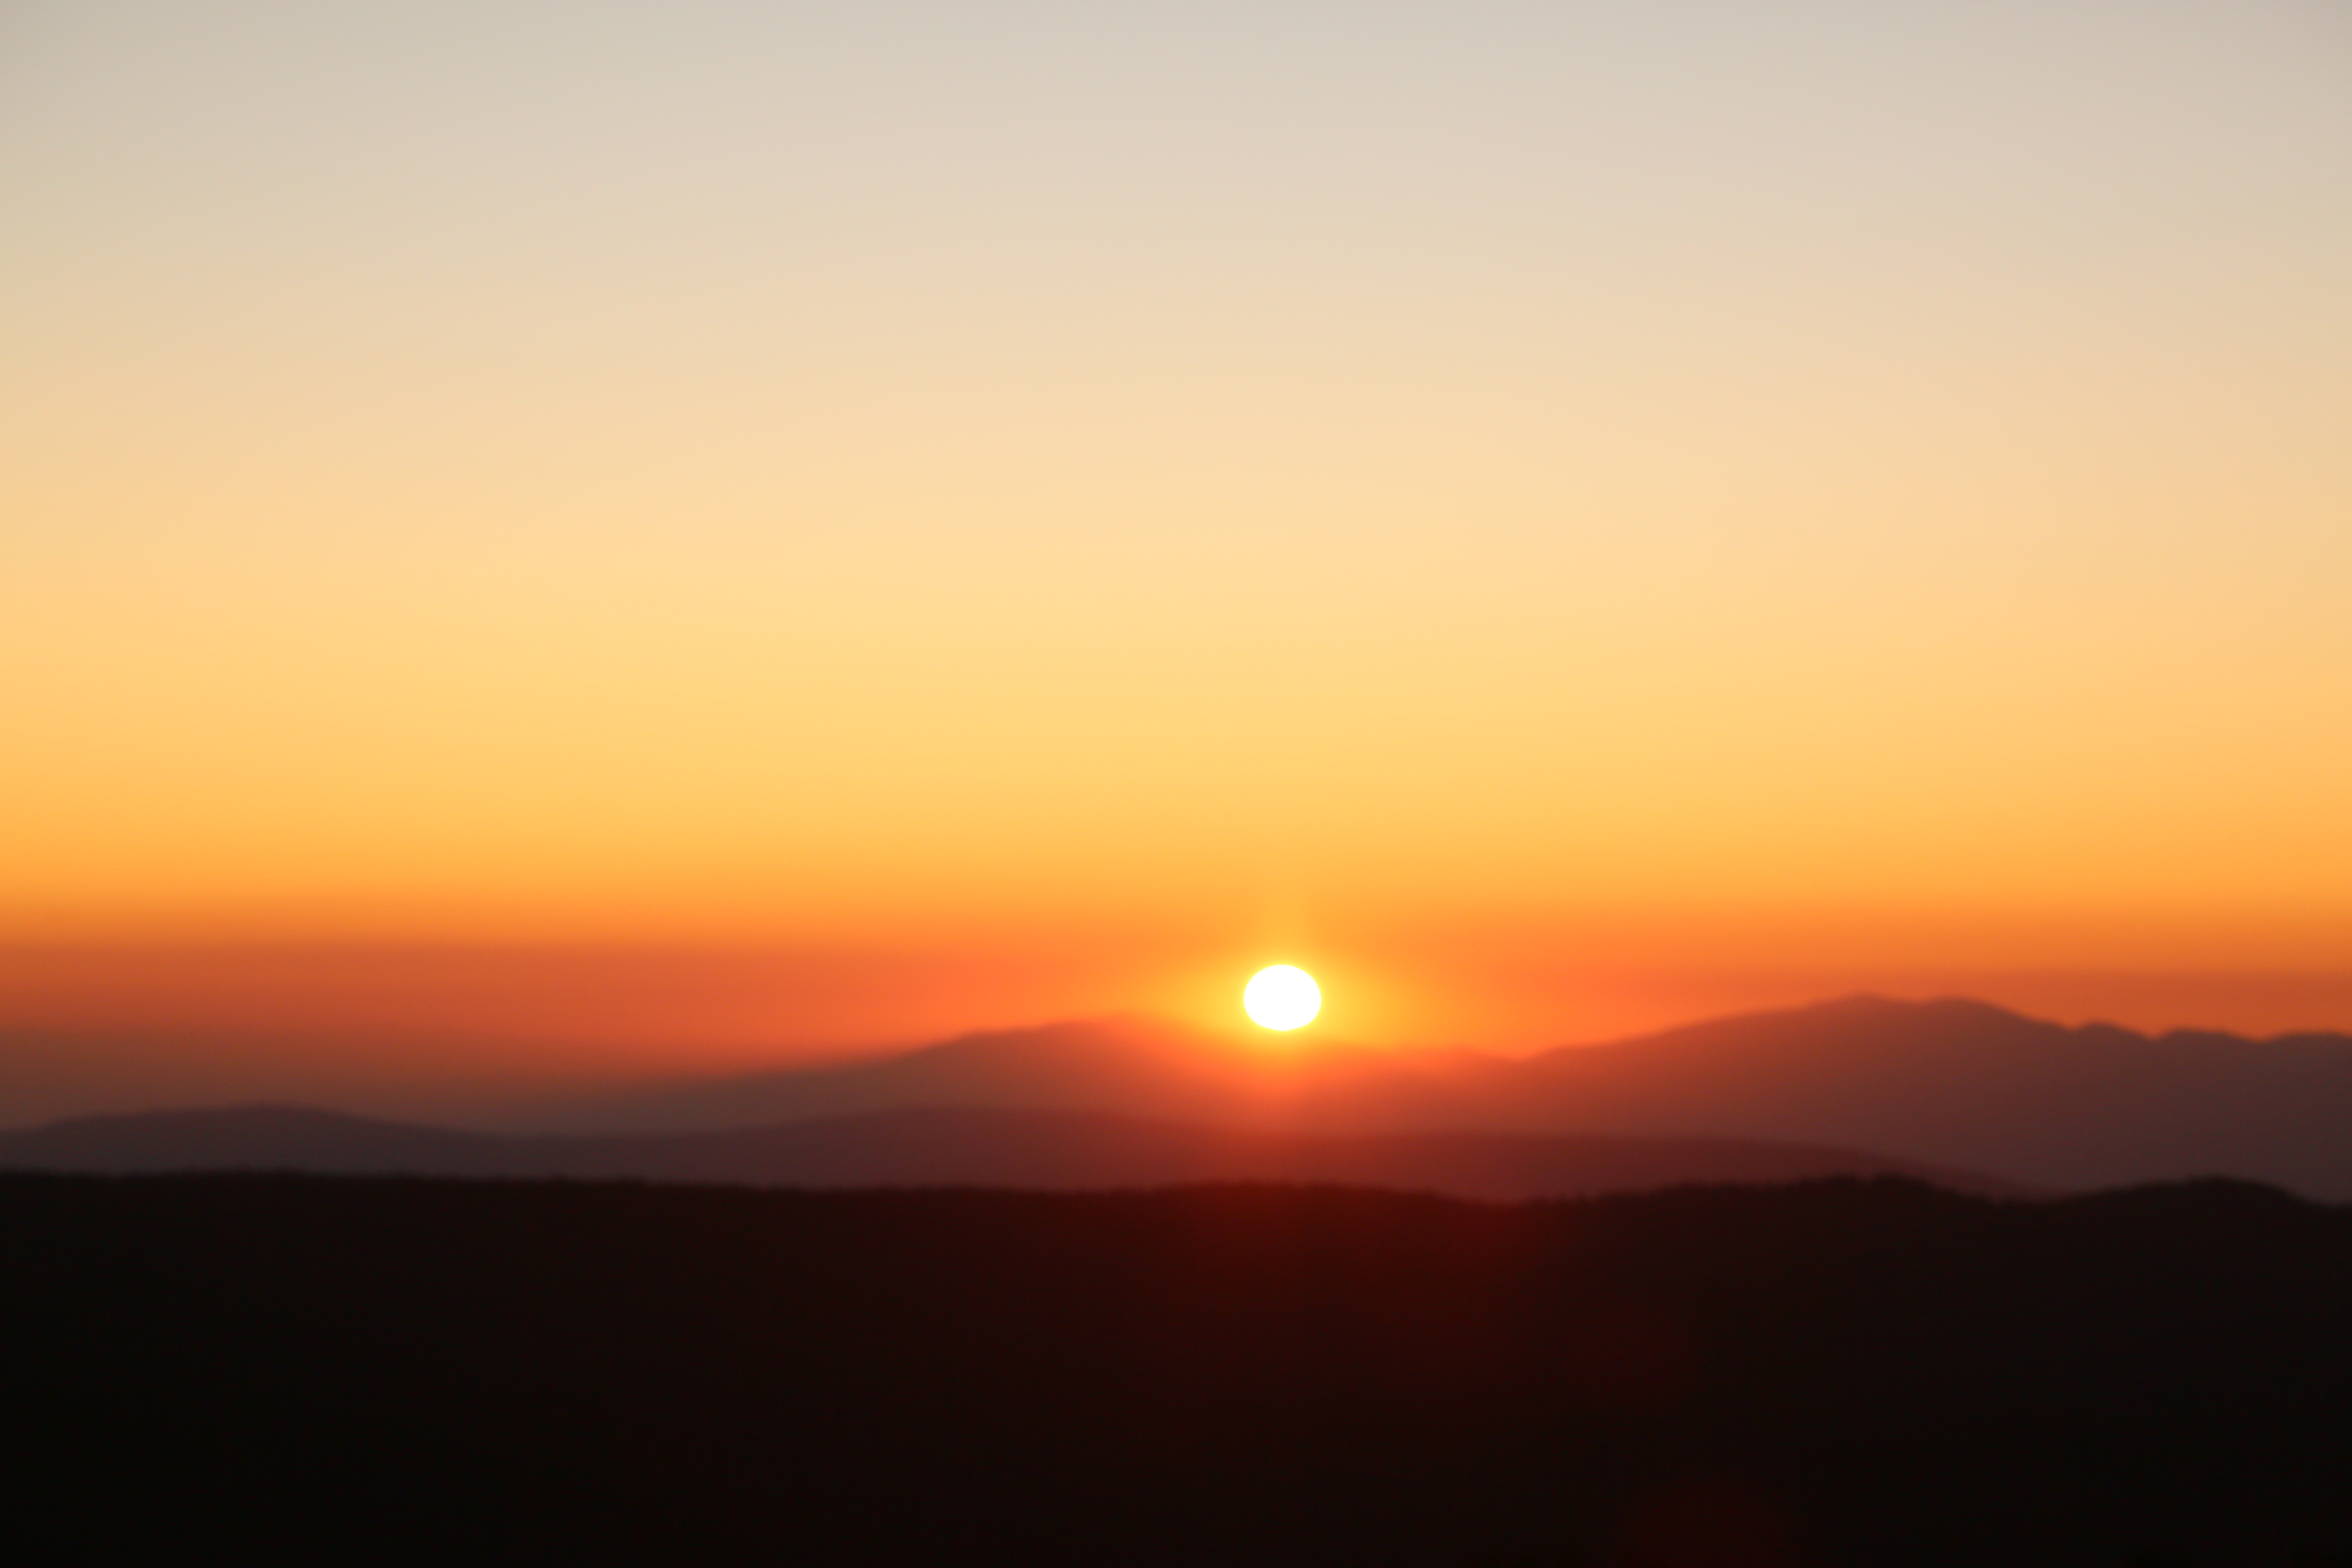
dawn, sky, atmosphere, sunset, evening lights, redness, sunrise, horizon, sun, afterglow, atmospheric phenomenon, morning, evening, red sky at morning, dusk, sunlight, ecoregion, calm, astronomical object, cloud, heat, hill, landscape, plain